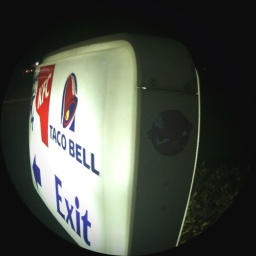
old printed jam on sign by a random truck stop in the middle of nowhere.....